Rotenburg an der Wümme

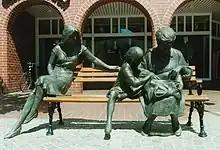
Cast in bronze by Carsten Eggers: "Drei Generationen" (Three generations); centre of Wümme

The Kingdom of Hanover incorporated the principality in a real union; the princely territory, including Rotenburg upon Wümme, became part of the new Stade Region, established in 1823. In 1866, Prussia annexed the territory from Hannover. As a result, Rotenburg was renamed "Rotenburg in Hannover". In May 1969, the town and district authorities changed the name to "Rotenburg an der Wümme". In 2006, during the World Cup, Rotenburg hosted the national team from Trinidad and Tobago.